Identity (Sakanaction song)

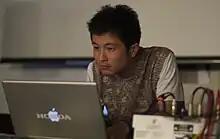
Japanese electronic musician Aoki Takamasa remixed the band's song "Yes No" for the single.

The song was used in commercials for the yobikō Toshin High School from the start of August 2010, and in September 2011 was added to the playable song list of the Konami arcade game "Jubeat Copious". In 2013, the song became the theme song for the film "Judge!", starring Satoshi Tsumabuki and Keiko Kitagawa. Sakanaction produced an original song for the film's ending credits, "Eureka", which was released as a single in 2013.